Kanchanamala Cable TV

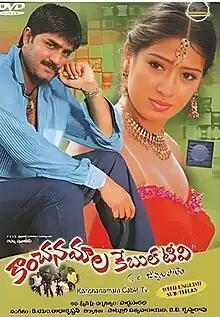
Theatrical release poster

Kanchanamala Cable TV is a 2005 Indian Telugu-language comedy film directed by Pardha Sarathi and starring Srikanth and newcomer Lakshmi Rai.